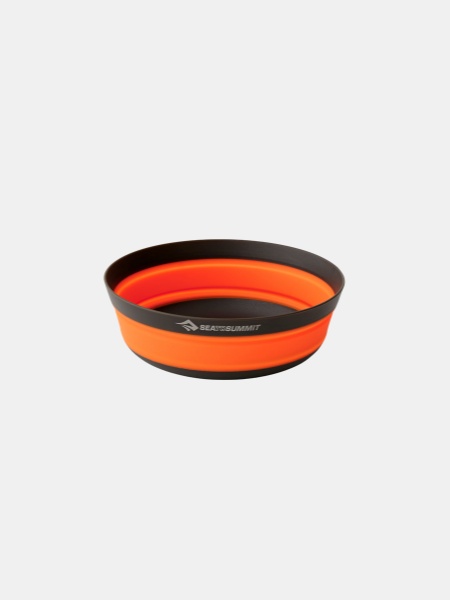
SEA TO SUMMIT FRONTIER ULTRALIGHT COLLAPSIBLE BOWL
About Sea to Summit Designing outdoor gear to equip and inspire, Sea to Summit offers a wide arrangement of camping equipment dedicated to every adventure. From high-altitude backpacking expeditions to family car camping, you can expect the best from Sea to Summit and their carefully designed product. Why Sea to Summit Since 1991, Sea to Summit has invented gear that enables freedom and self-reliance in any environment. Sea to Summit has achieved a high level of sustainability through their product design, utilizing the Responsible Down Standard (RDS) and recyclable packaging, as well as their commitment to bluesign® approved fabrics and transitioning to C0 non-PFC water-repellent finishes. Sea to Summit also prioritizes community efforts with their giveback program to Leave No Trace, The Conservation Alliance, and City Kids.
Brand: Sea to Summit
Category: Sporting Goods > Outdoor Recreation > Camping & Hiking > Camping Cookware & Dinnerware > Camping Plates